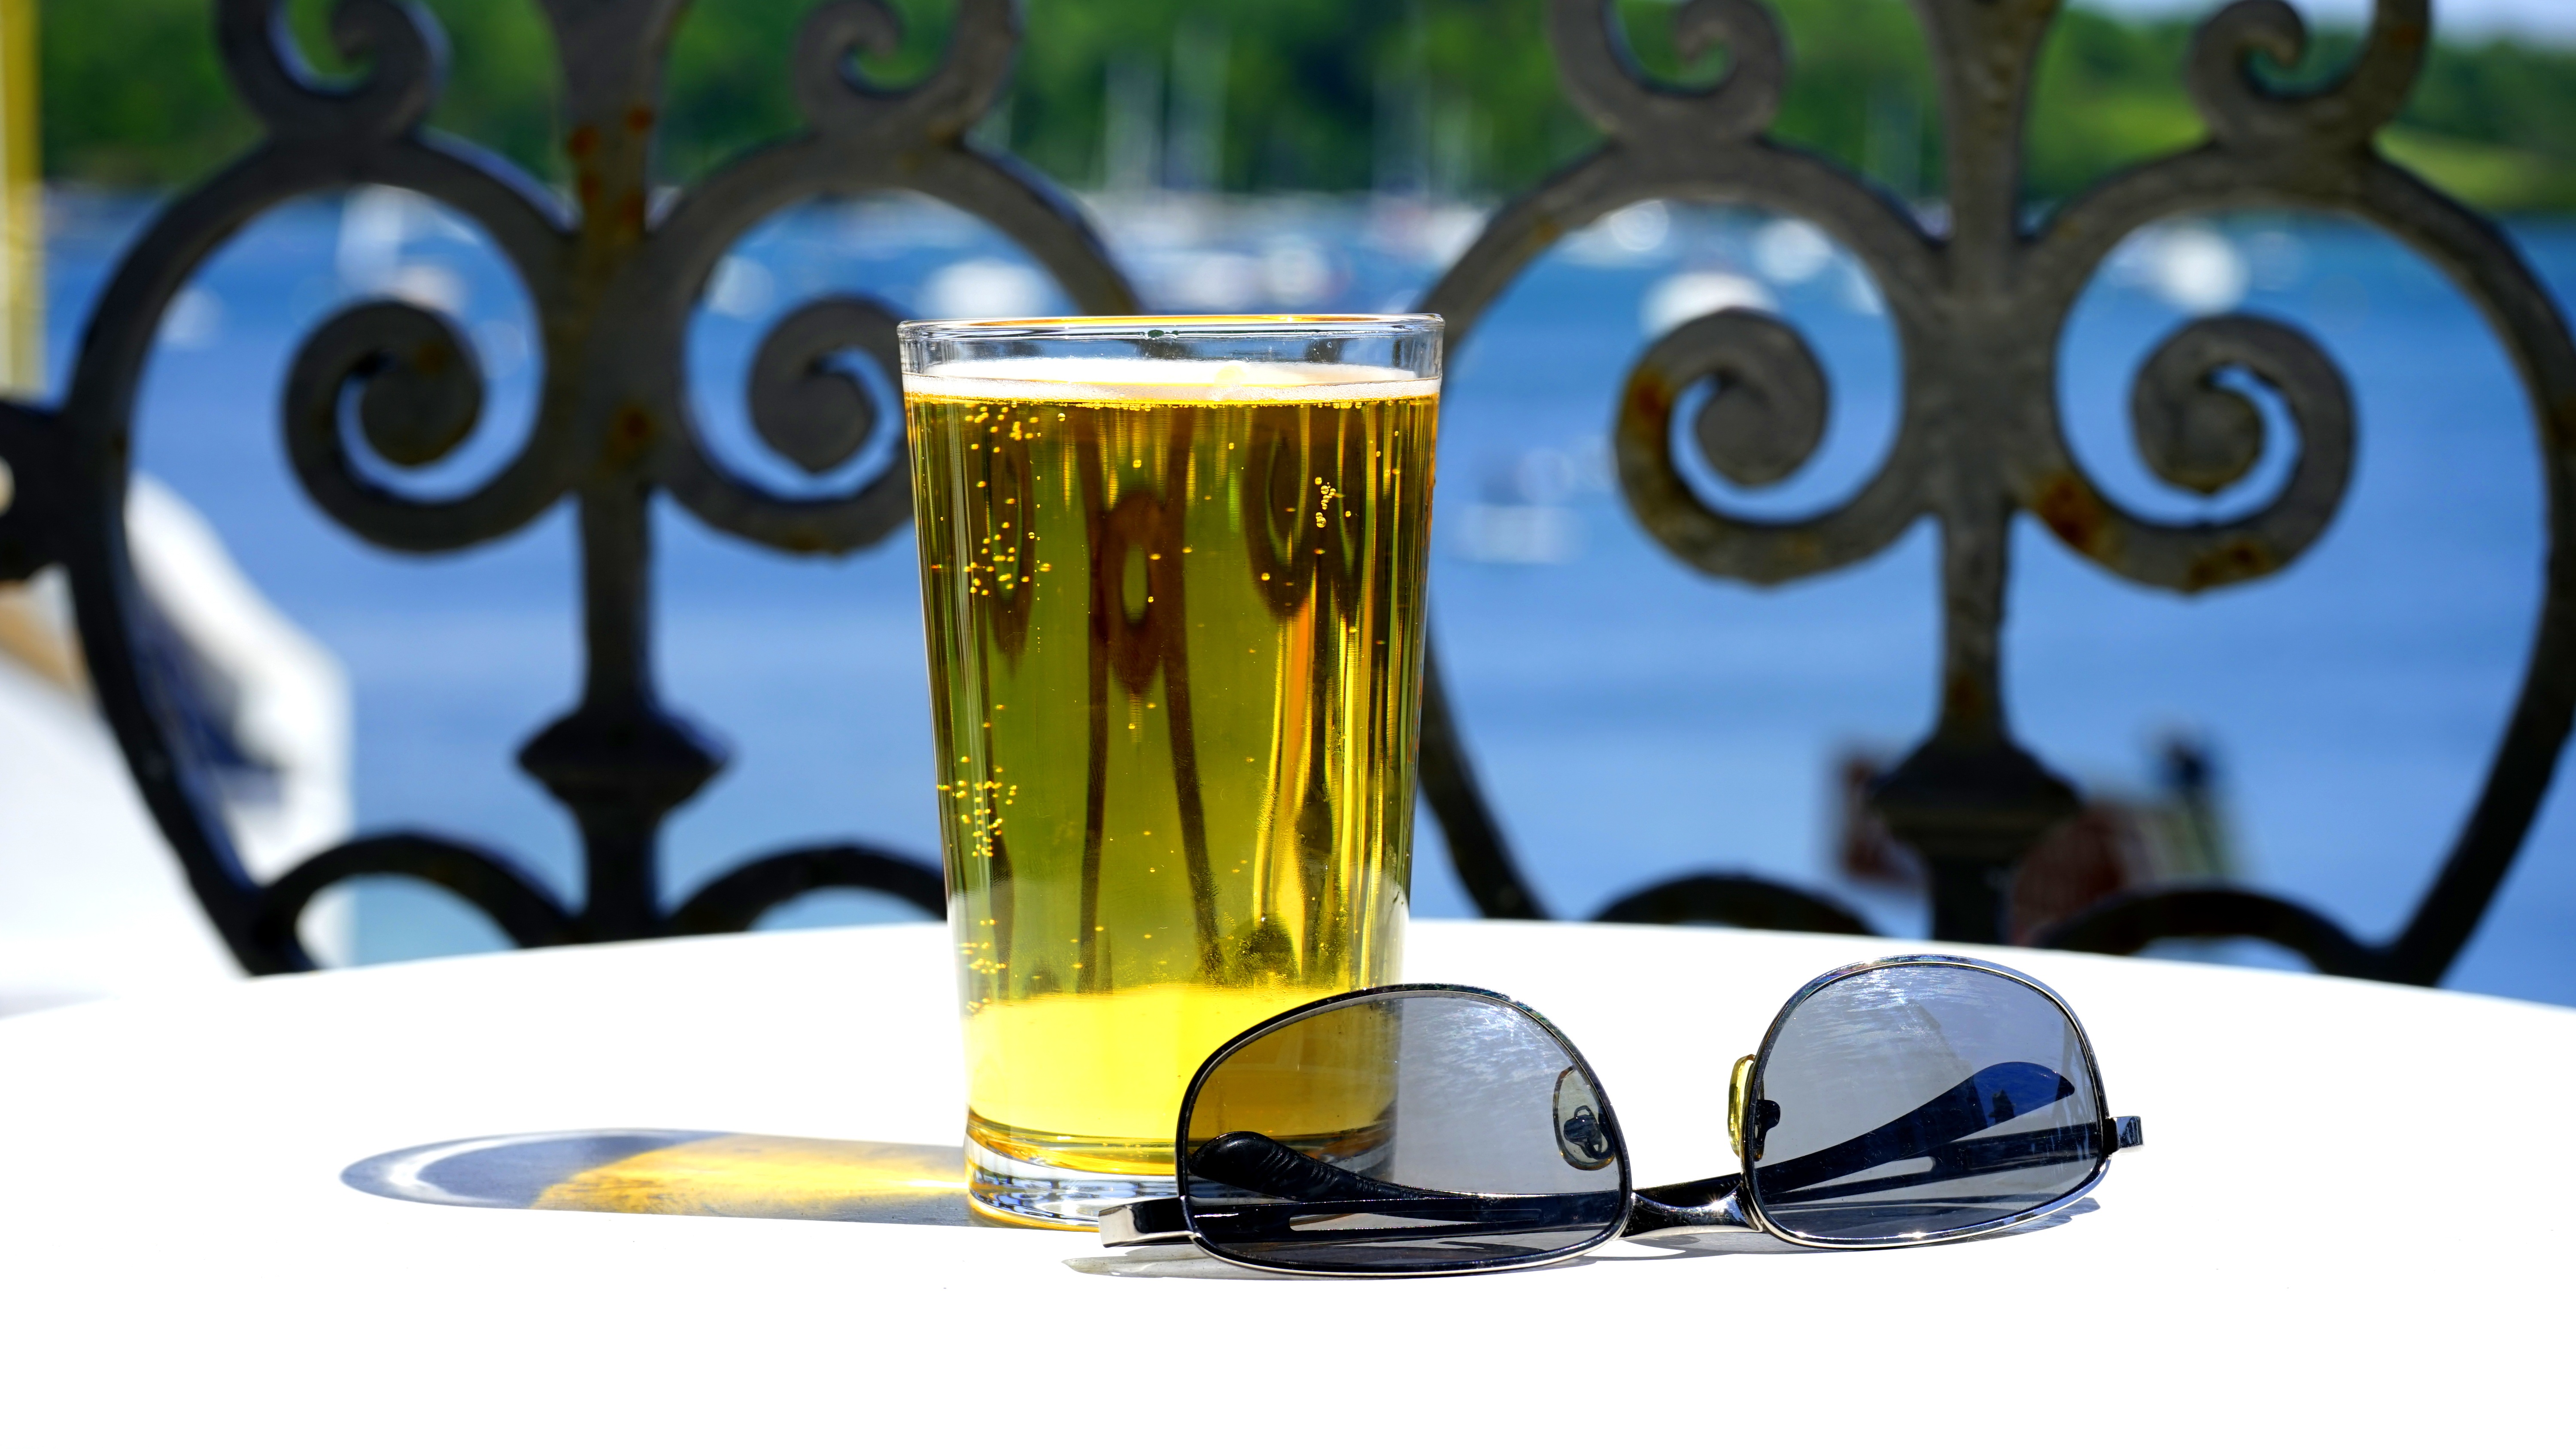
beach, sea, ocean, cold, liquid, glass, vacation, foam, golden, holiday, beverage, drink, yellow, beer, alcohol, alcoholic, lager, outdoors, gold, sunglasses, refreshment, bubbles, liqueur, pint, summer vacation, ale, beer glass, distilled beverage